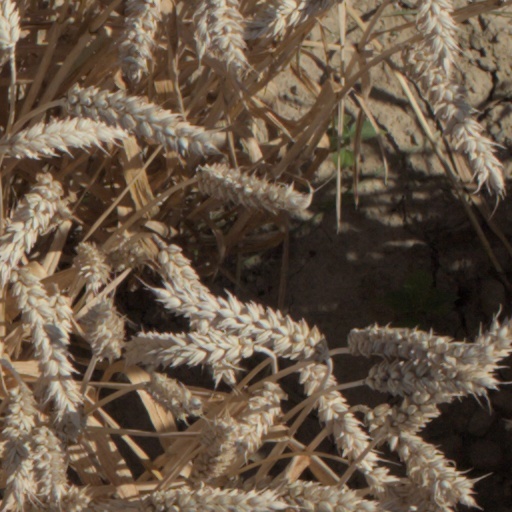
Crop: wheat